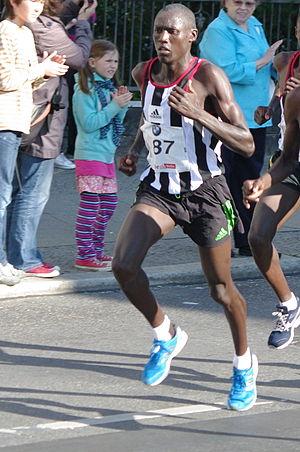
Stephen Kwelio Chemlany est un athlète kényan, spécialiste des courses de fond.